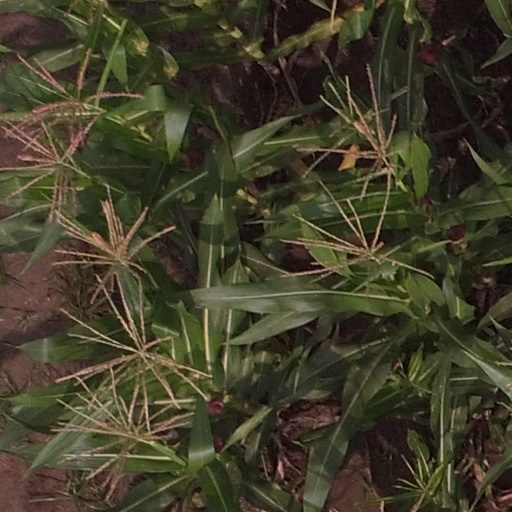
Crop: maize; corn